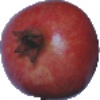
Label: pomegranate